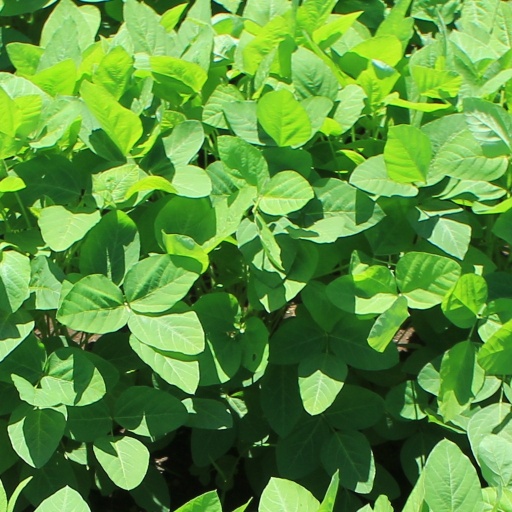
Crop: soybean